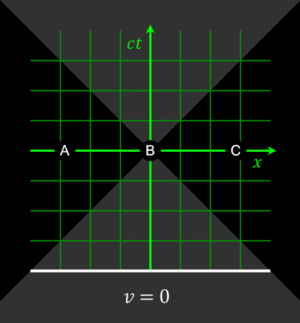
En physique, la simultanéité de deux évènements est le fait qu'ils se produisent au même moment.